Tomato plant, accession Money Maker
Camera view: vertical (180 deg); turntable rotation: 300 degrees
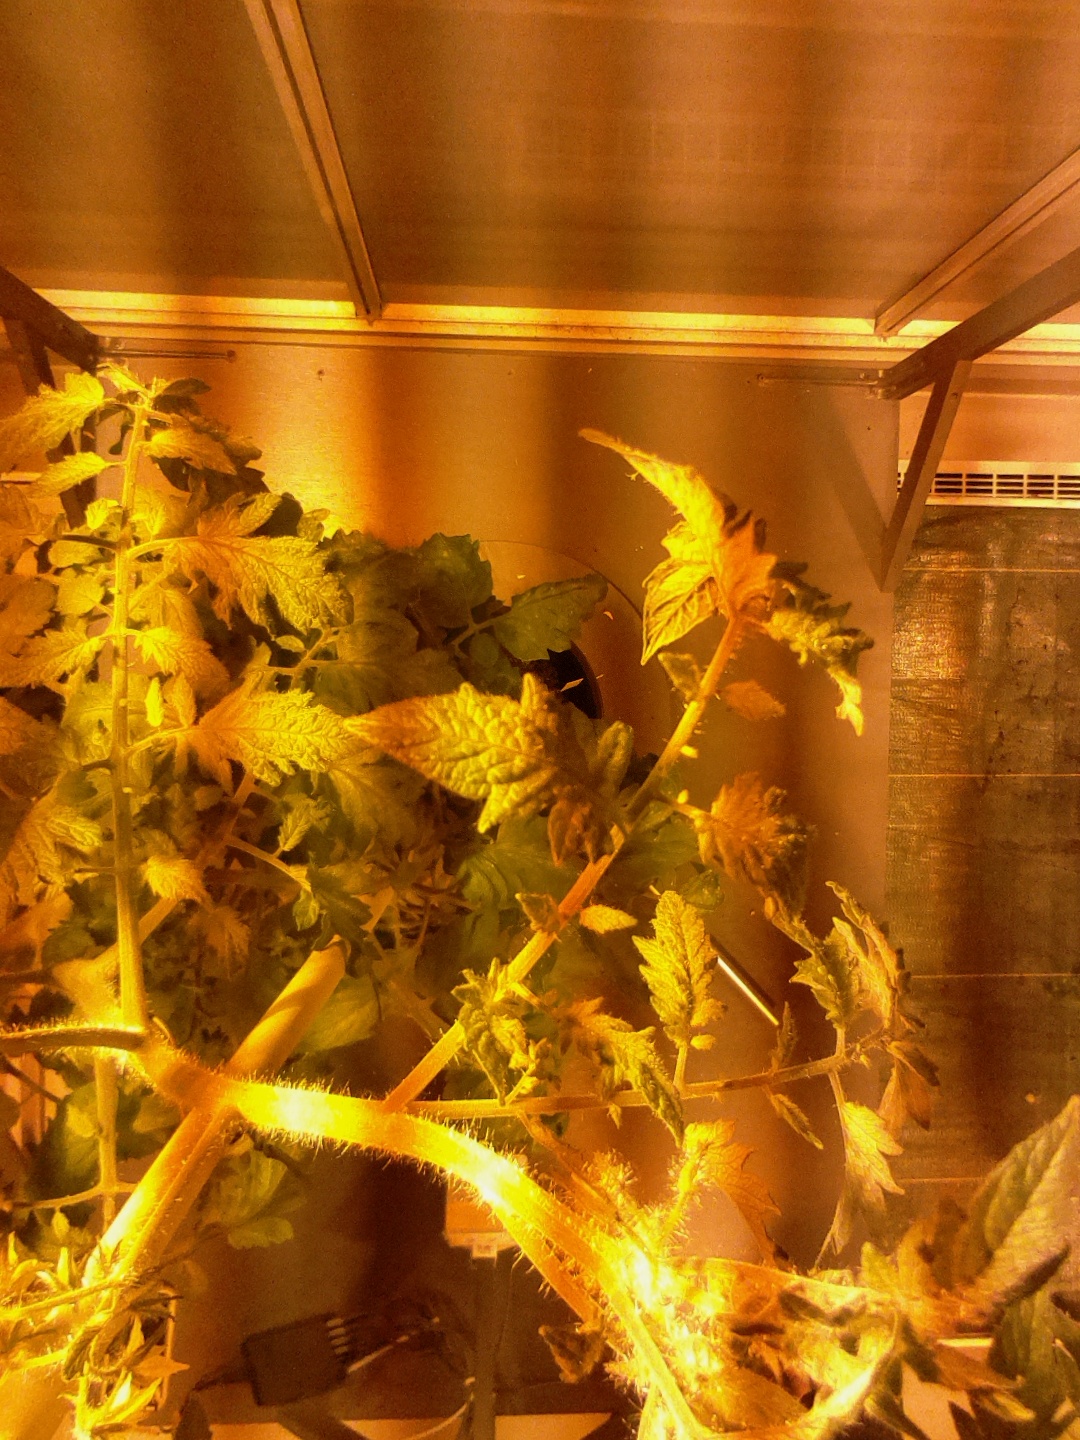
BBCH growth stage 69: End of flowering, 90%-100% of flowers open, more petals falling